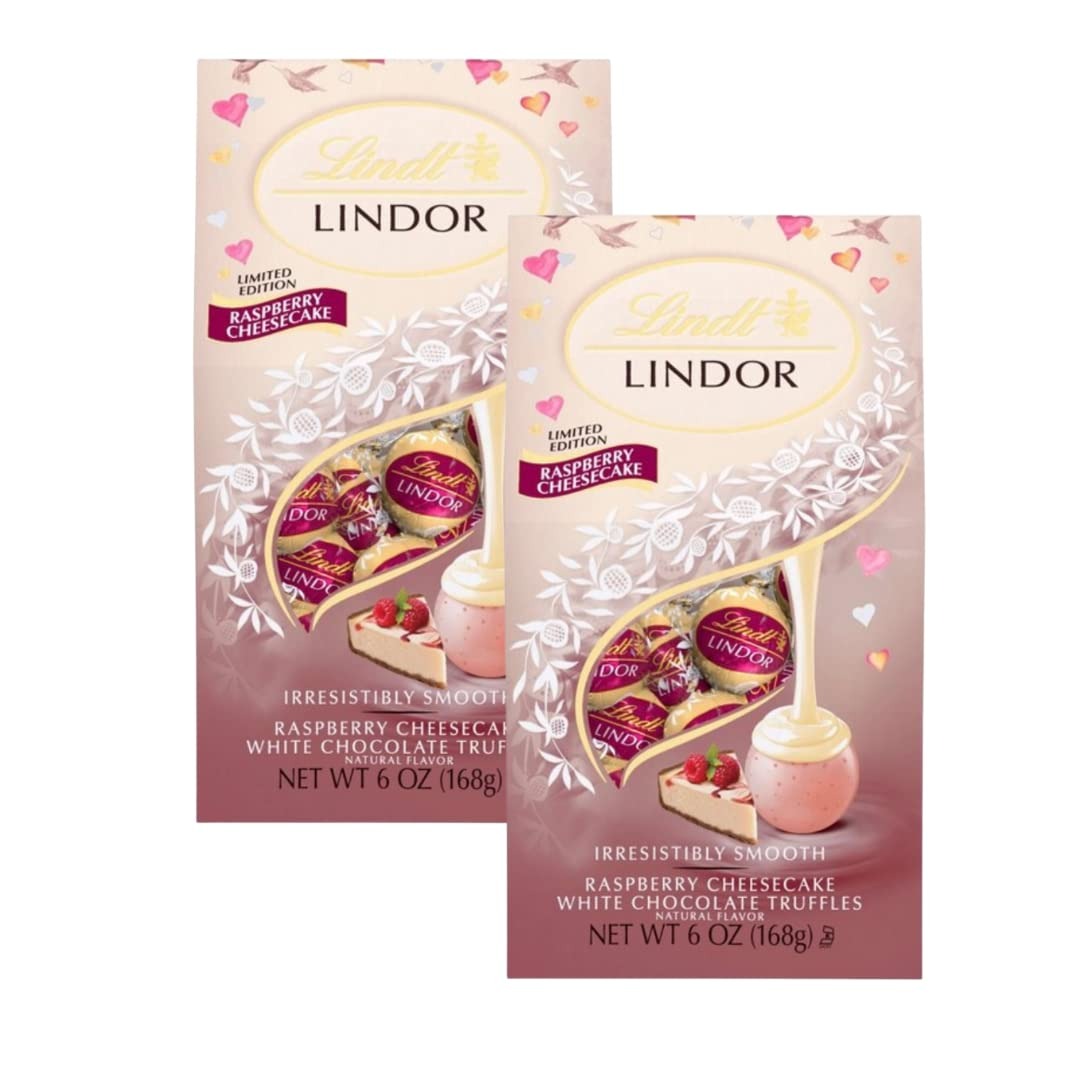
Item Name: Lindt Lindor Valentine's Limited Edition Raspberry Cheesecake, 6oz (2)
Value: 12.0
Unit: Ounce

Price: 21.59